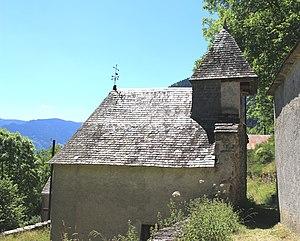
Église Saint-Jean-Baptiste d'Ousten (Hautes-Pyrénées)
Bages
L'église Saint-Jean-Baptiste d'Ousten est une église catholique du XIIᵉ siècle située à Ancizan, dans le département français des Hautes-Pyrénées en France.